Social impact of the COVID-19 pandemic in Malaysia

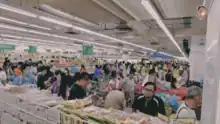
Panic buying in a Klang Valley shopping mall in March 2020.

The COVID-19 pandemic in Malaysia has had far-reaching social consequences on the country that went beyond the spread of the disease itself and efforts to eliminate it, including the registration of births, deaths and marriages, mass gatherings, education, and sports activities.